Jats

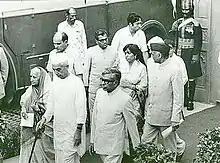
Charan Singh, the first Jat Prime Minister of India, with his wife, on his way to address the nation at the Red Fort, Delhi, Independence Day in 1979.

While followers important to Sikh tradition like Baba Buddha were among the earliest significant historical Sikh figures, and significant numbers of conversions occurred as early as the time of Guru Angad (1504–1552), the first large-scale conversions of Jats is commonly held to have begun during the time of Guru Arjan (1563–1606). While touring the countryside of eastern Punjab, he founded several important towns like Tarn Taran Sahib, Kartarpur, and Hargobindpur which functioned as social and economic hubs, and together with the community-funded completion of the Darbar Sahib to house the Guru Granth Sahib and serve as a rallying point and center for Sikh activity, established the beginnings of a self-contained Sikh community, which was especially swelled with the region's Jat peasantry. They formed the vanguard of Sikh resistance against the Mughal Empire from the 18th century onwards.